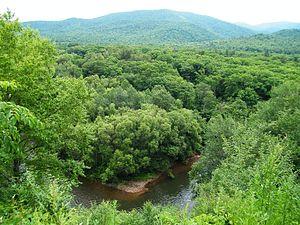
Le Primorié, ou kraï du Primorié, également partie autrefois, de la Mandchourie-Extérieure est un sujet fédéral de Russie. Le mot primorski signifie « maritime » en russe, d'où le surnom de « Province maritime » de la région. Le kraï est en effet situé à l'extrême sud de l'Extrême-Orient russe, donnant sur la mer du Japon, et confine avec la province du Heilongjiang en Chine et la Corée du Nord. La capitale administrative est Vladivostok.